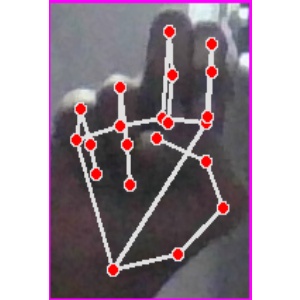
अक्षर: ह